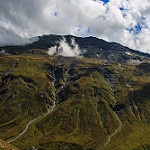
Scene: Outdoor